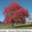
Label: maple_tree